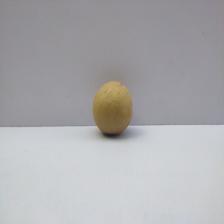
Size: Medium